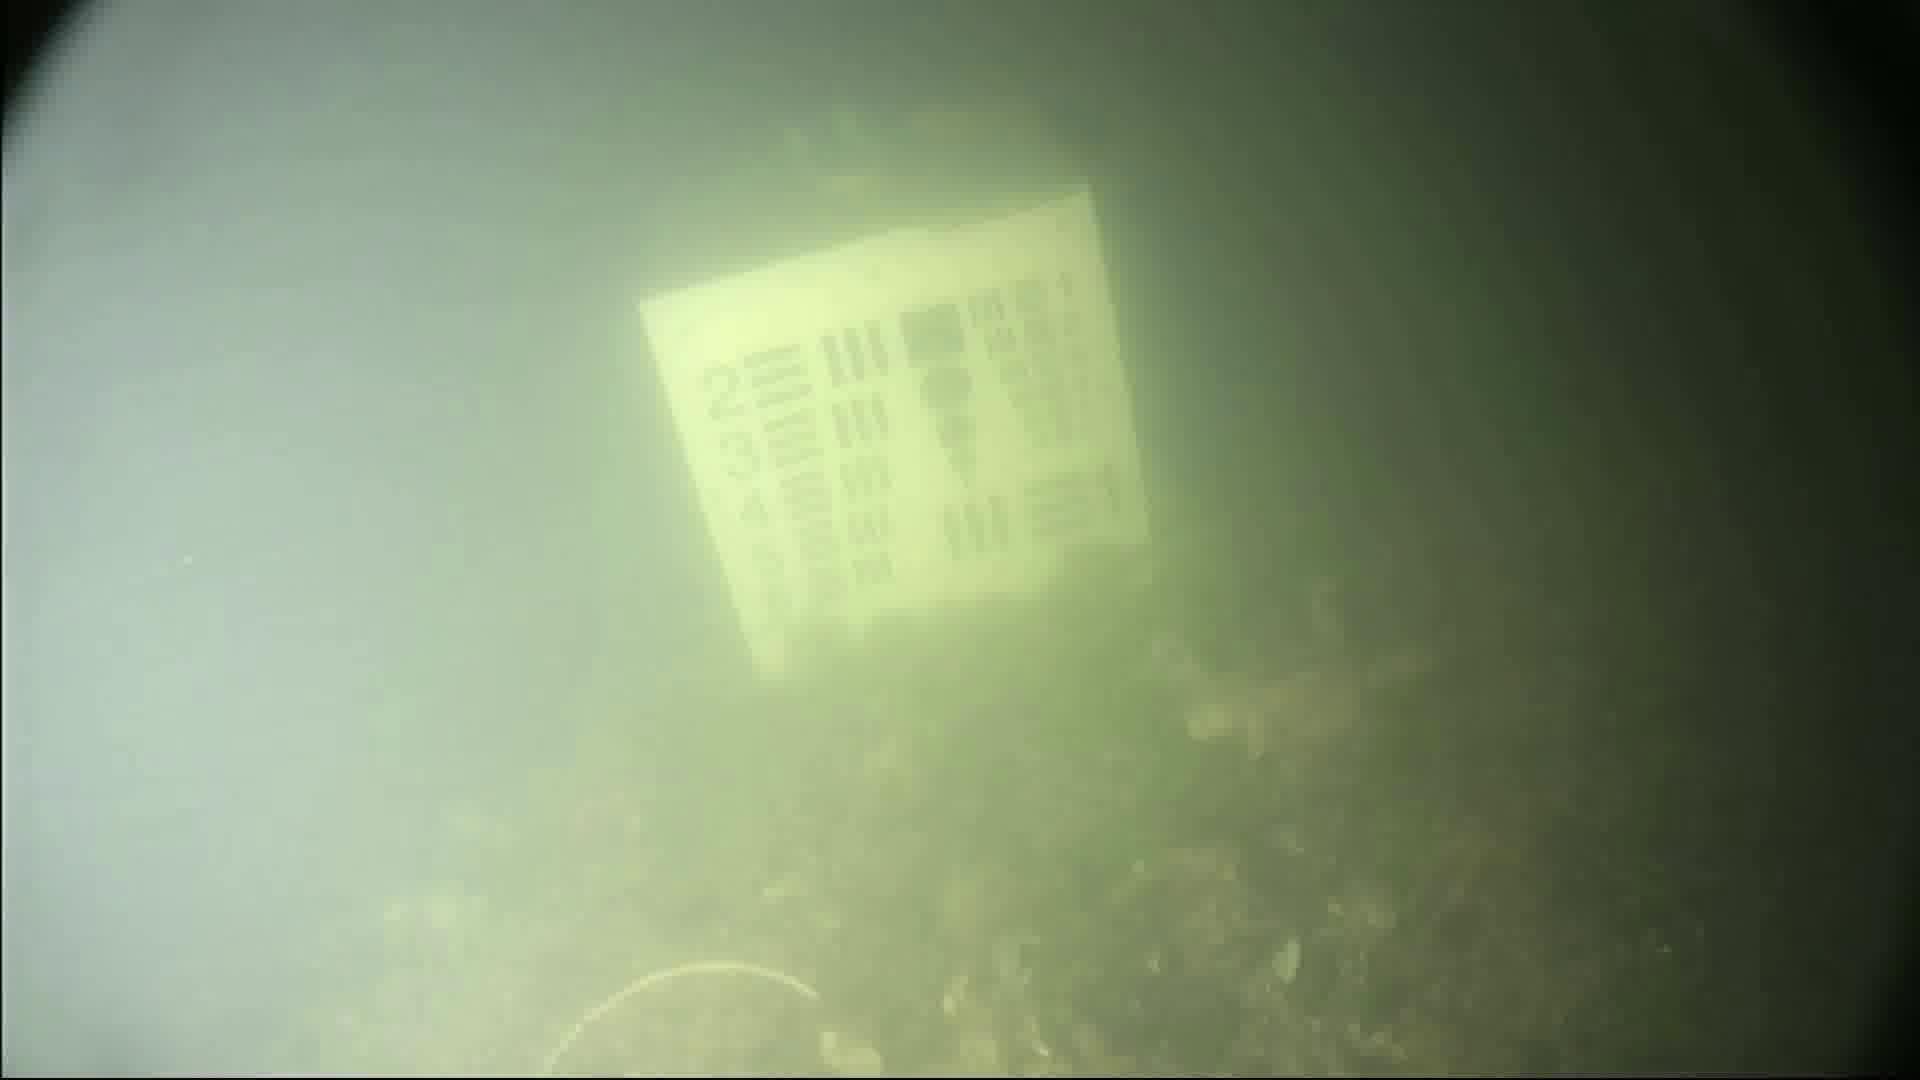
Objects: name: crab